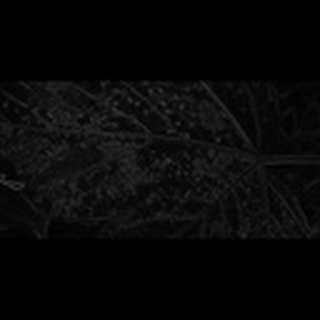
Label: cotton_aphids